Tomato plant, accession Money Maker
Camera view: vertical (180 deg); turntable rotation: 60 degrees
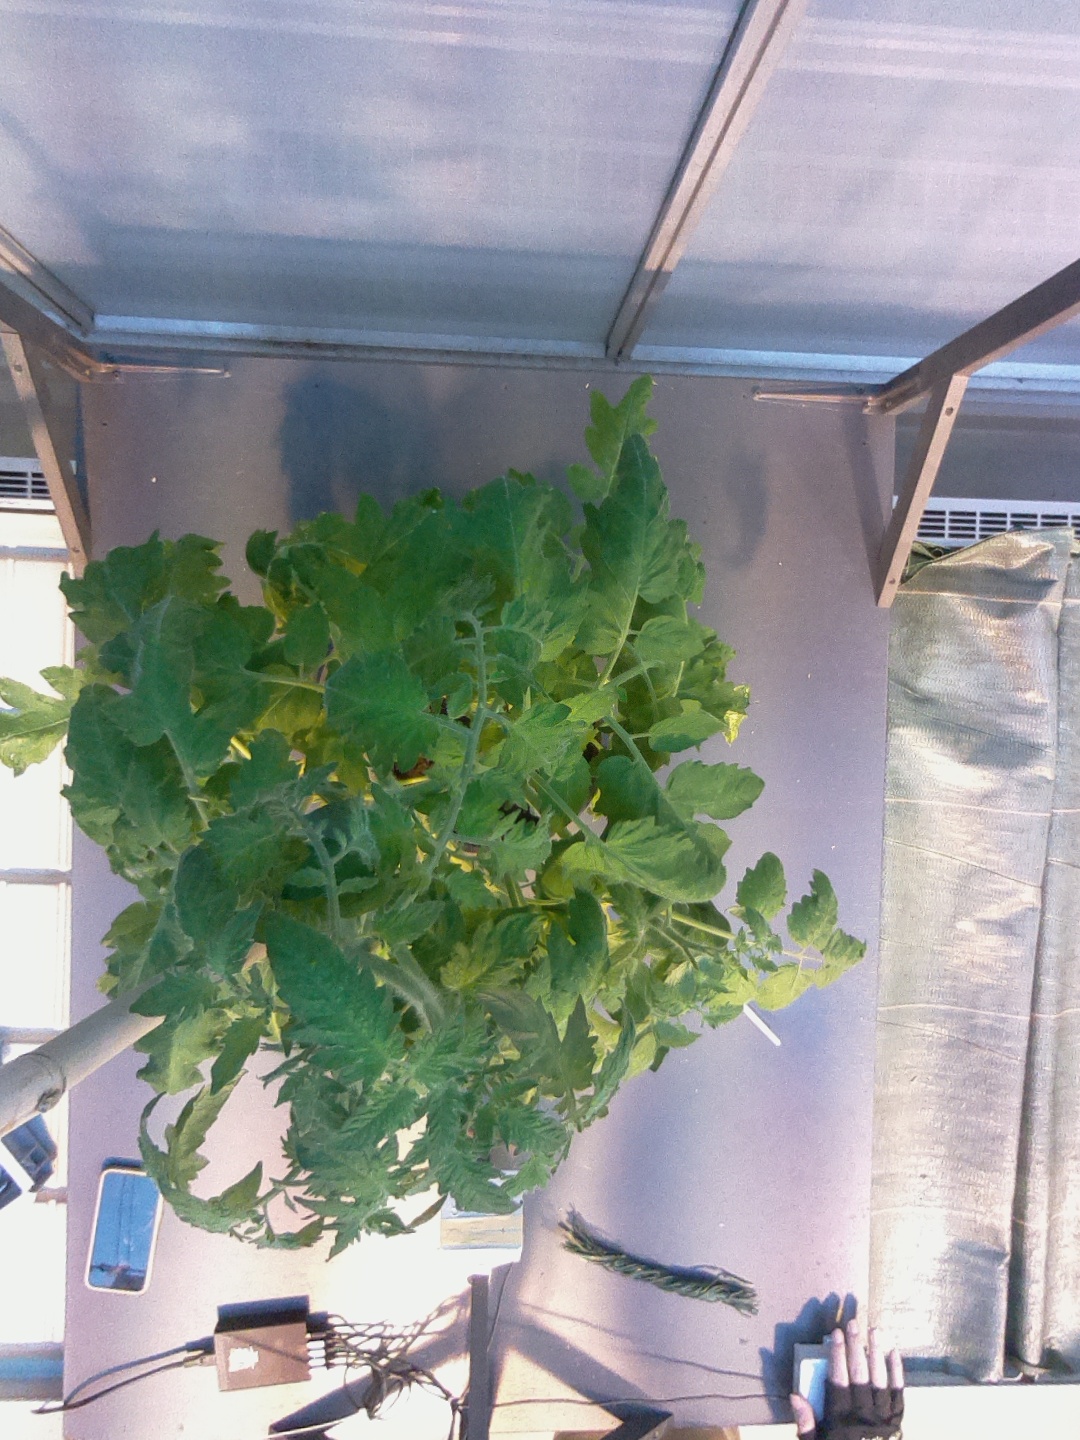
BBCH growth stage 60: First flowers open